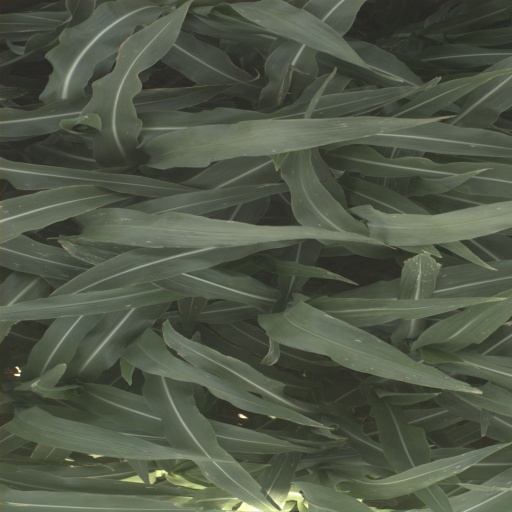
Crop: sorghum